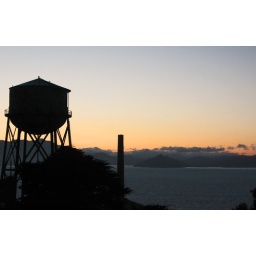
Alcatraz water tower silhouetted against a sunset sky.